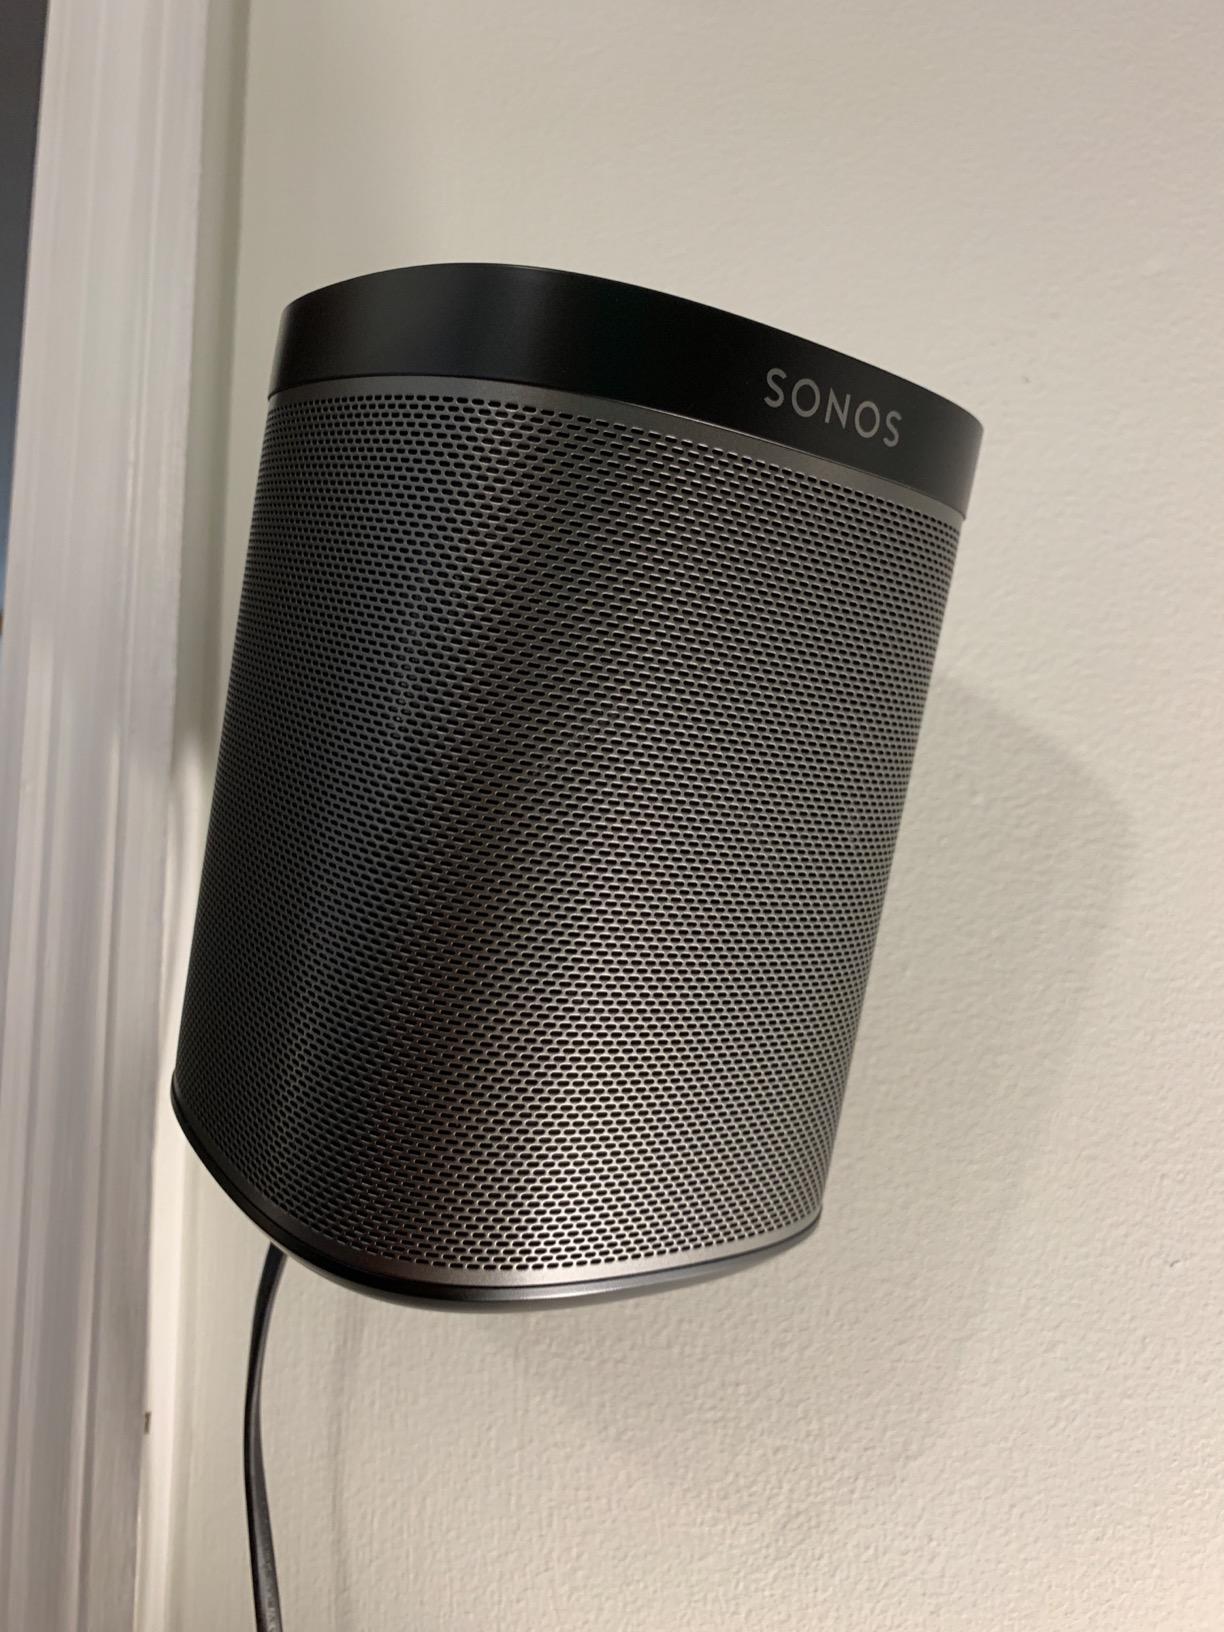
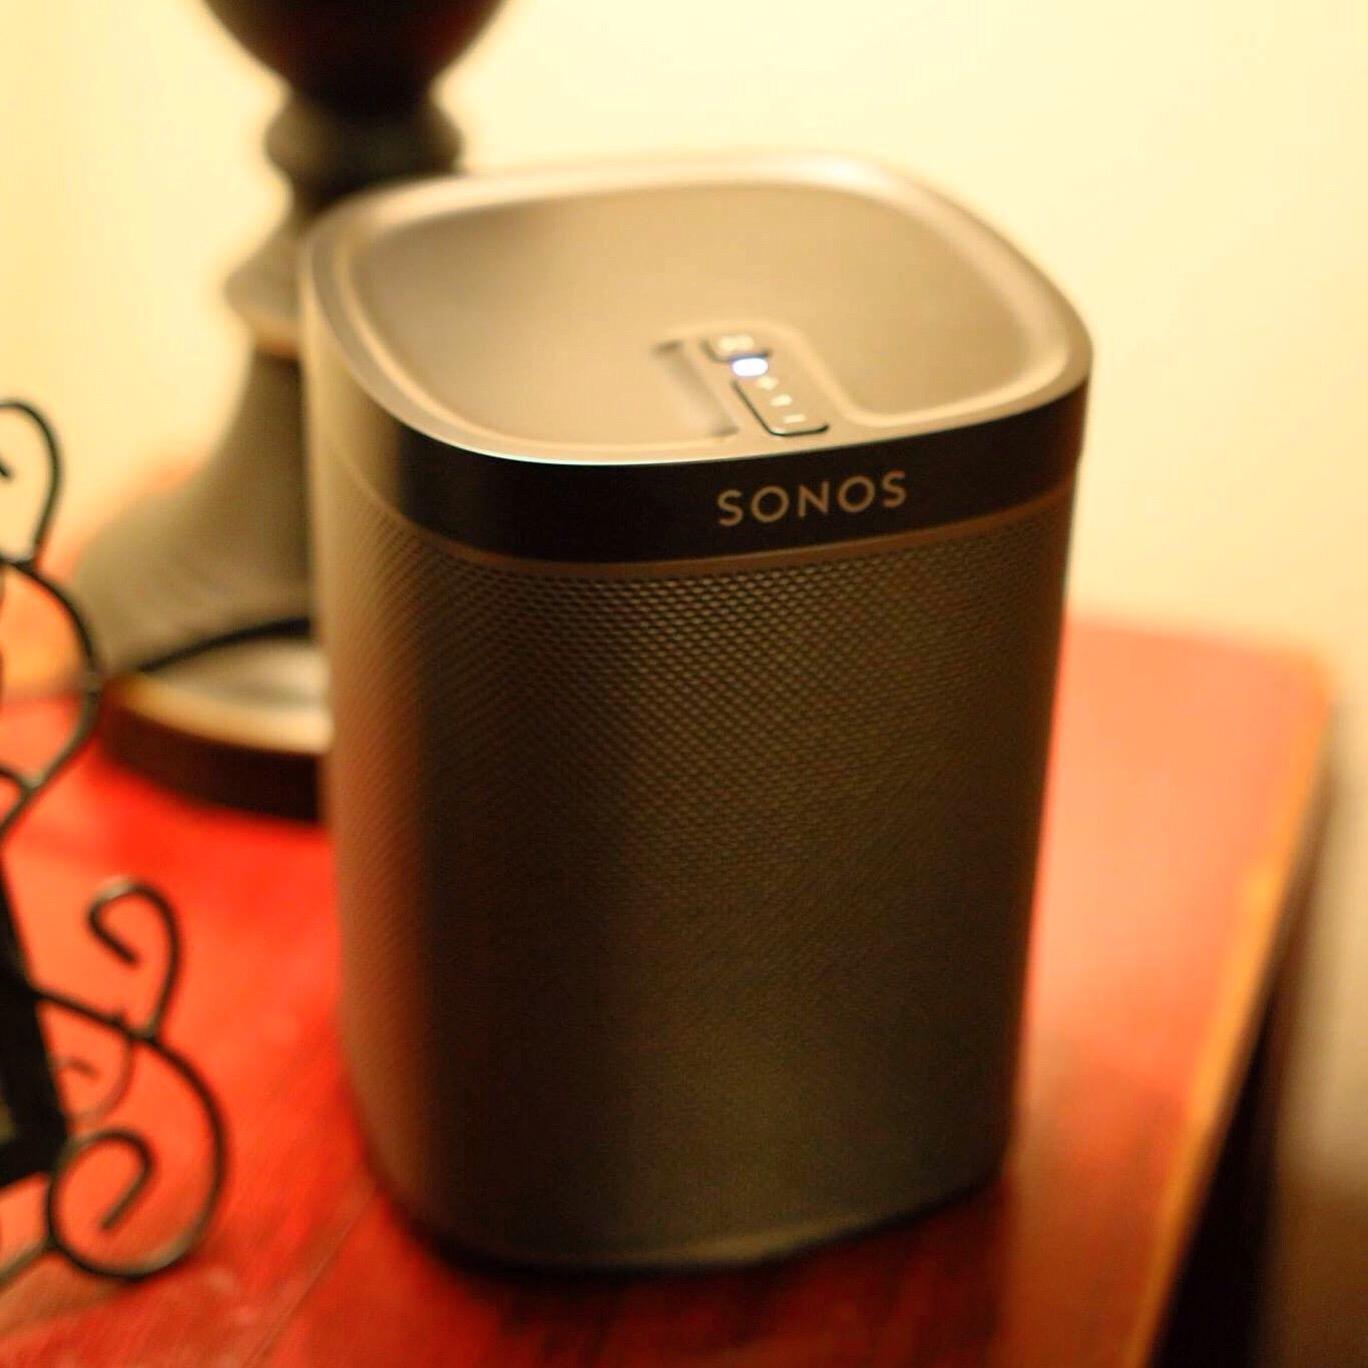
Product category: speaker
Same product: yes